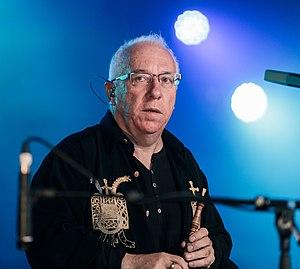
Pascal Lamour en concert lors du festival de Cornouaille place St-Corentin à Quimper le 21 juillet 2017 - version recadrée.
Pascal Lamour, né le 28 octobre 1958 à Vannes dans le Morbihan, est un producteur, compositeur, musicien breton et celtique surnommé l'« électro-shaman ». Locuteur du breton vannetais, il a toujours vécu à Theix où il s’investit en faveur de la culture régionale.